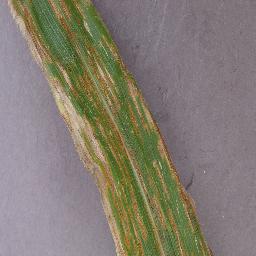
Label: Corn___Northern_Leaf_Blight